Grace Church (Cincinnati, Ohio)

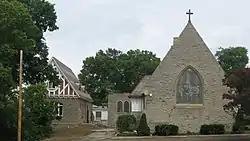
Front of the church

St. Michael and All Angels Episcopal Church, formerly known as Grace Church, is an historic church in Cincinnati, Ohio. It is the only church in the North Avondale neighborhood listed on the National Register of Historic Places. On September 16, 1982, it was added to the National Register of Historic Places. Four of the original stained glass windows carry the signature Tiffany Studios, New York City, but were sold to The Cincinnati Art Museum to fund renovations on the main sanctuary in 2010.